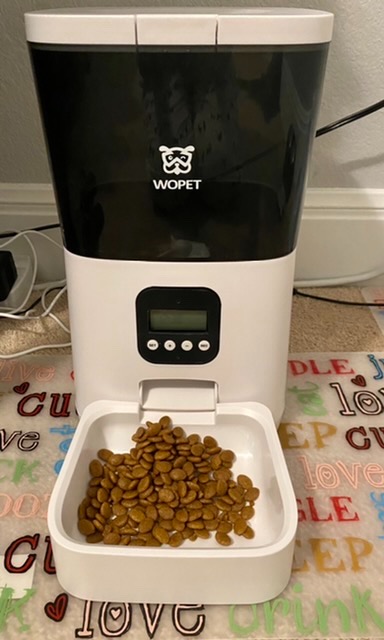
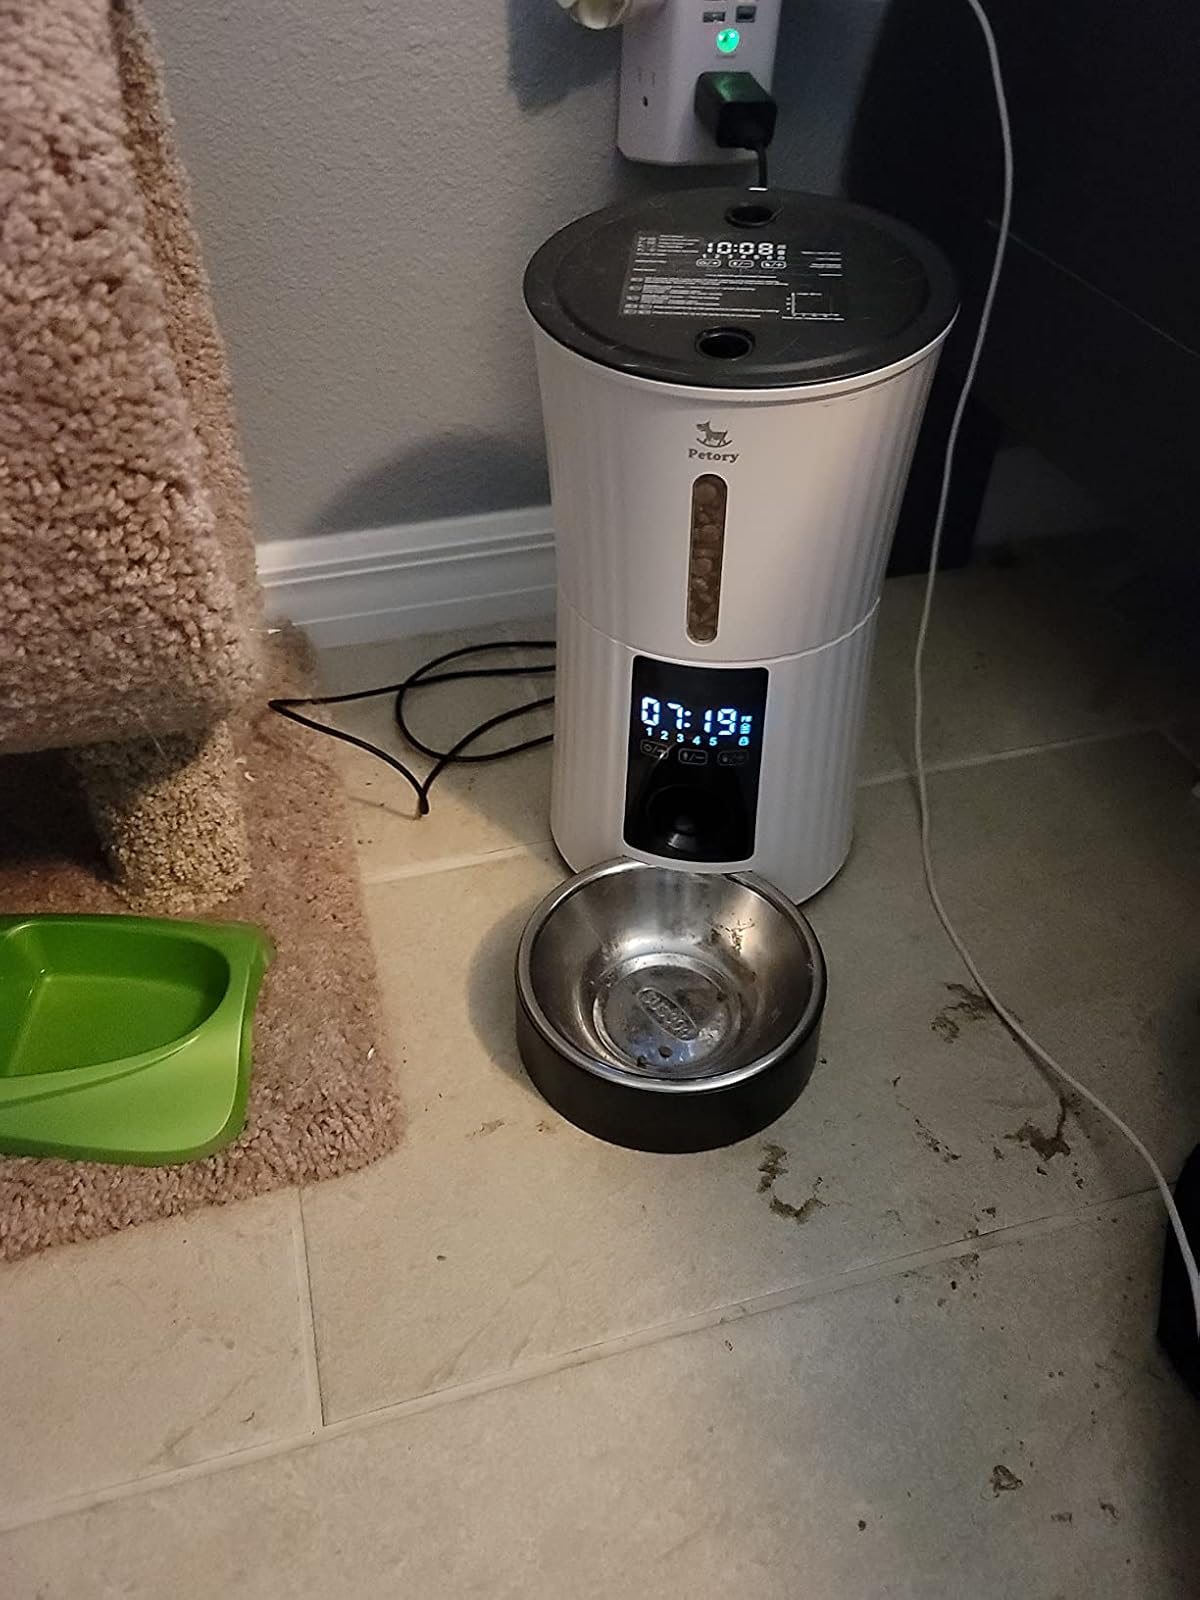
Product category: items_feeder
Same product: no